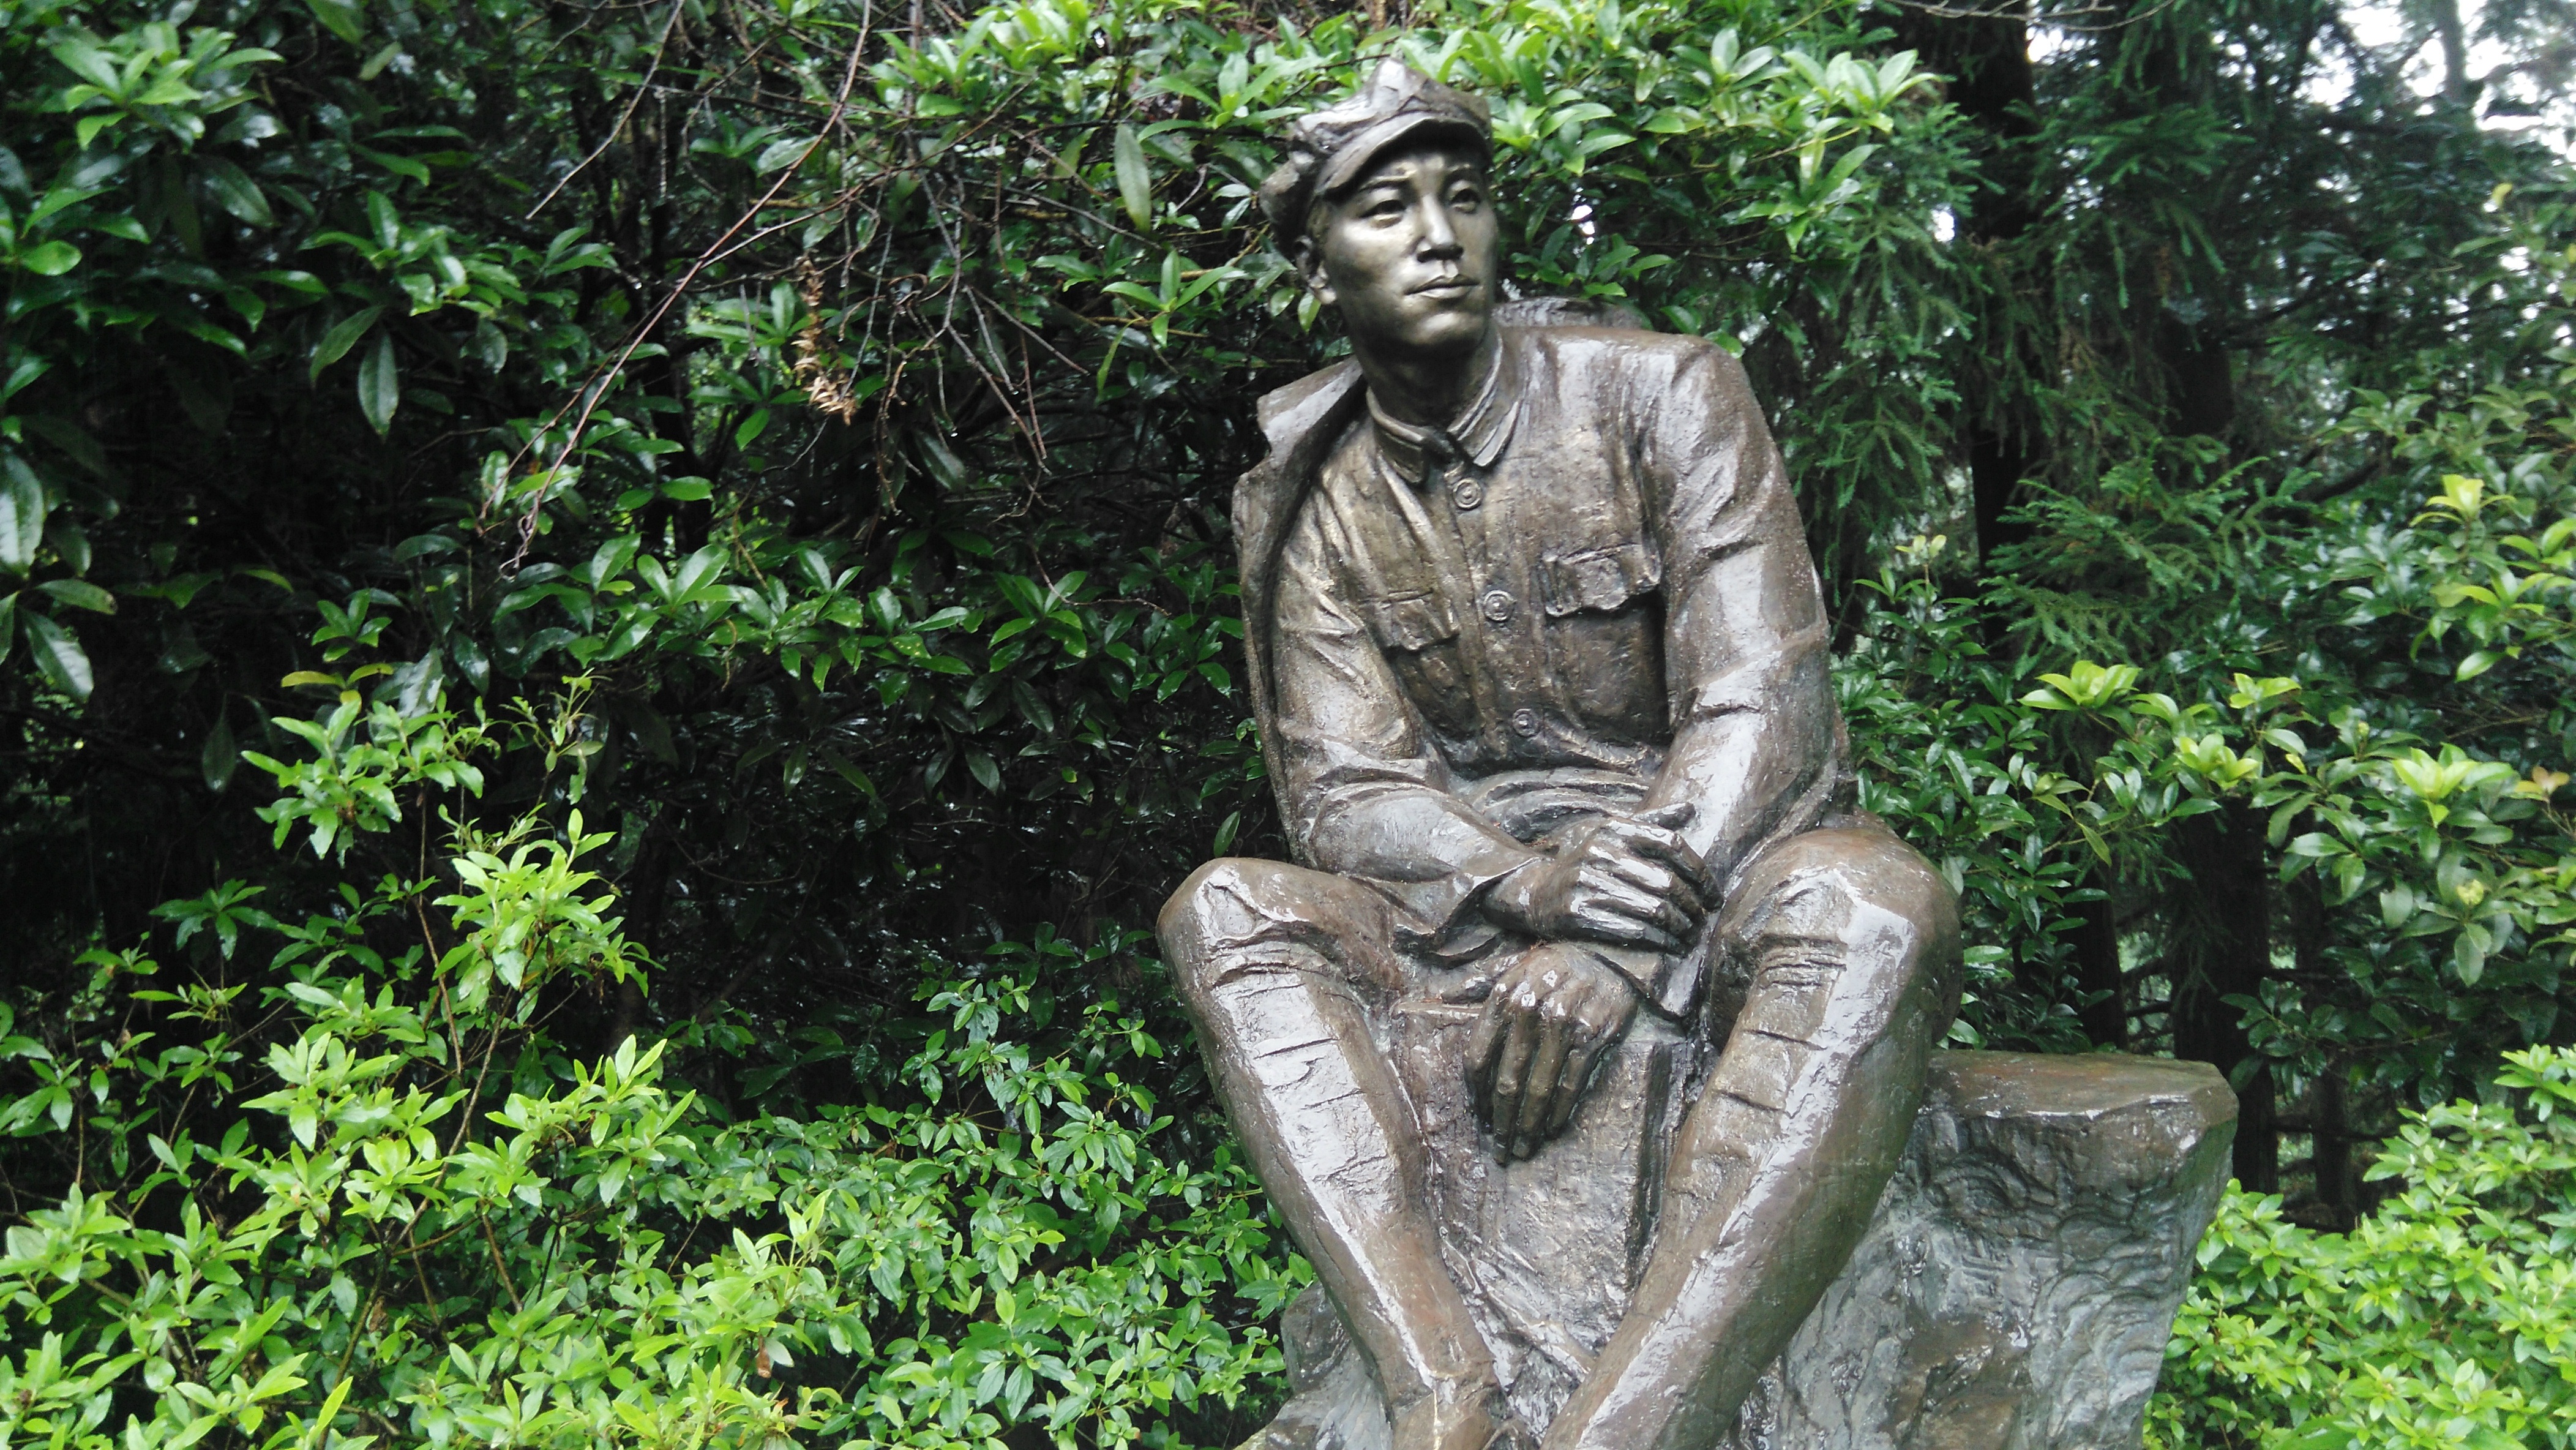
monument, statue, jungle, sculpture, revolution, the jinggang mountains, martyrs sculpture